Hibernian F.C.

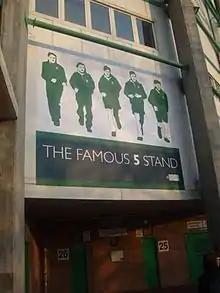
Picture depicting the Famous Five at Easter Road stadium.

The club was founded in 1875 by Irishmen living in the Cowgate area of Edinburgh. The name "Hibernian" (deriving from Hibernia, an ancient name for Ireland), the colour green, the Celtic harp and the Irish language phrase "Erin go bragh" (meaning "Ireland Forever") were adopted as symbols early on. Founder Fr. Edward Joseph Hannan was the first president of the club and Michael Whelahan its first team captain. James Connolly, the famous socialist and Irish Republican leader, was a Hibs fan, while the club were "closely identified" with the Irish Home Rule movement during the 1880s. There was some sectarian resistance initially to an Irish club participating in Scottish football, but Hibs established themselves as a force in Scottish football in the 1880s. Hibs were the first club from the east coast of Scotland to win a major trophy, the 1887 Scottish Cup. They went on to defeat Preston North End, who had reached the semi-finals of the 1887 FA Cup, in a friendly match described as the "Association Football Championship of the World Decider".